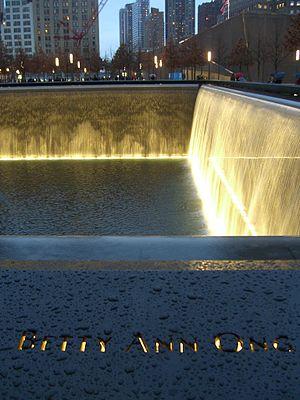
Betty Ann Ong est une hôtesse de l'air américaine.